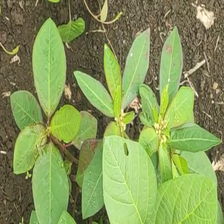
Weed species: Moti_dudhi(Euphorbia_geneculata_L)